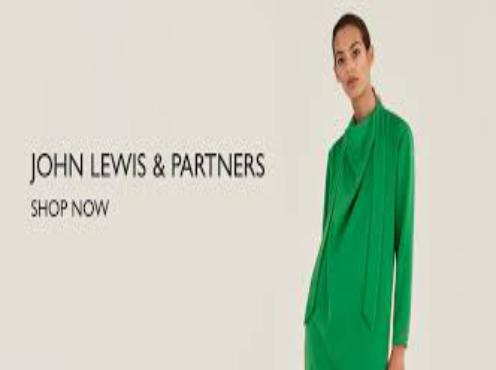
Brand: John Lewis
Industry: Others